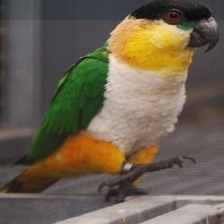
Species: BLACK HEADED CAIQUE
Scientific name: PIONITES MELANOCEPHALUS